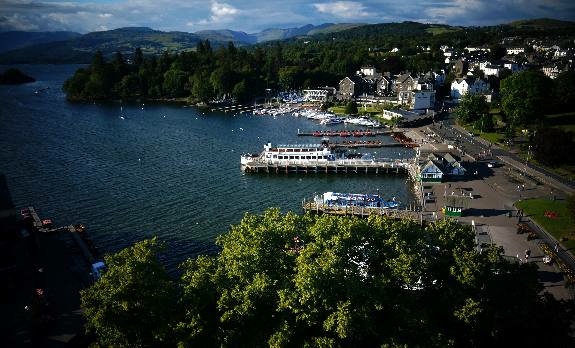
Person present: No